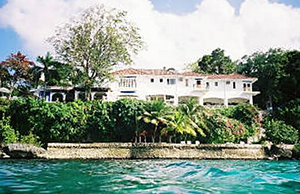
Ruth Baird Bryan Leavitt Owen Rohde, née le 2 octobre 1885 à Jacksonville et morte le 26 juillet 1954 à Copenhague, est une réalisatrice, femme politique et diplomate américaine. Membre du Parti démocrate, elle est représentante de Floride entre 1929 et 1933 puis ambassadrice des États-Unis au Danemark entre 1933 et 1937. Première femme représentante de Floride, première femme membre de la commission des Affaires étrangères de la Chambre des représentants, elle est également la première Américaine à être nommée ambassadrice.
Goldeneye est la résidence de style colonial tropical de 1946 de Ian Fleming à Oracabessa en Jamaïque dans la mer des Caraïbes. Ian Fleming y passe tout ses hivers de 1946 à sa disparition en 1964, et y crée et rédige sa célèbre saga de roman d'espionnage et de scénario de films à succès international James Bond 007. La maison fait partie à ce jour du complexe hôtelier grand standing de plus de 20 hectares « Goldeneye Hotel and Resort » et « James Bond Beach Club ».